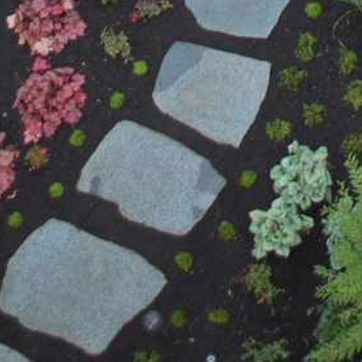
Material: stone